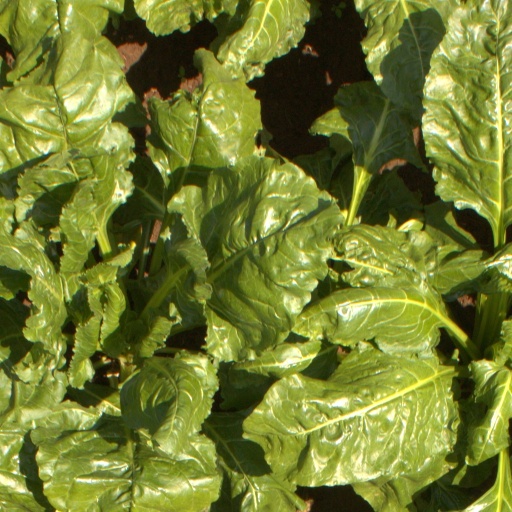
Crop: sugar beet